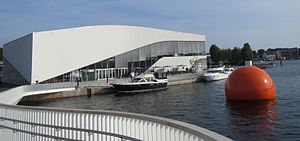
Mandal
Buen kulturhus i Mandal
Mandal er en by og tidligere kystkommune i det tidligere Vest-Agder, nu Agder fylke i Norge. Den blev, sammen med Marnardal, en del af Lindesnes kommune 1. januar 2020, i forbindelse med Kommunereformen i Norge.Den tidligere kommune grænsede i vest og nordvest til Lindesnes, i nord til Marnardal og i øst til Søgne. Kommunen har ca. 14.000 indbyggere og var den næststørste i Vest-Agder.